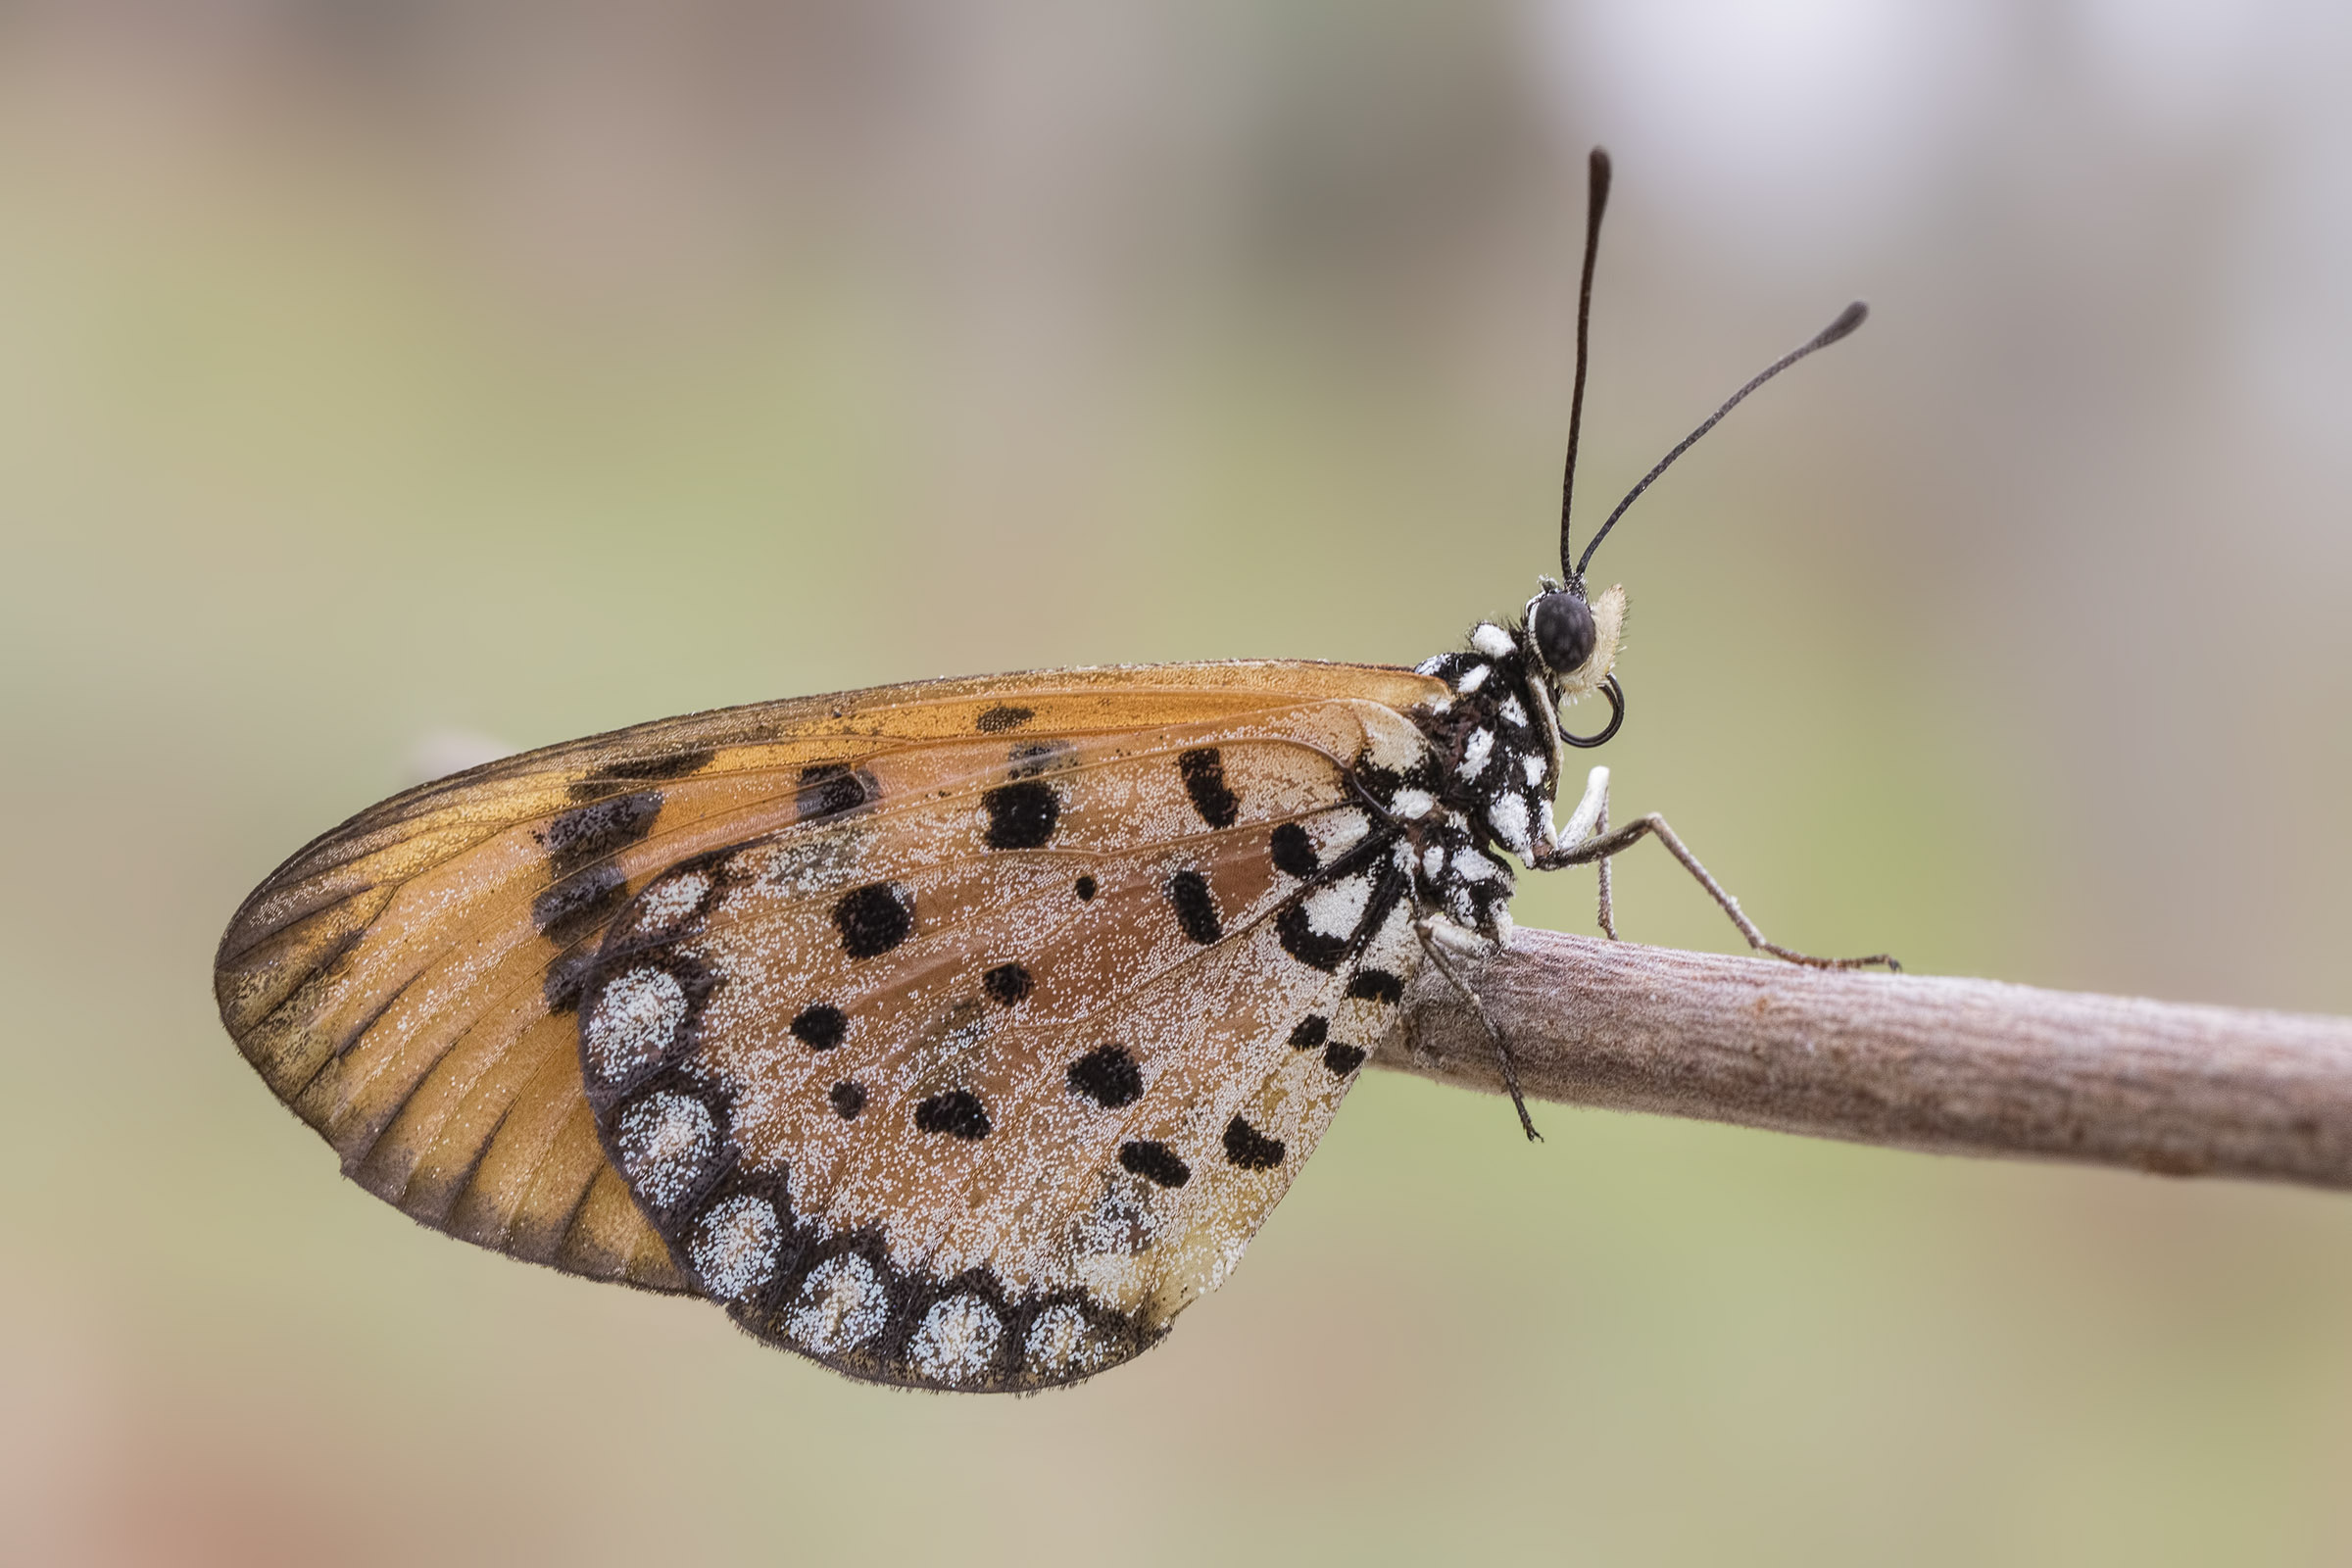
wing, photography, insect, moth, butterfly, fauna, invertebrate, close up, lepidoptera, india, arthropoda, ariansuresh, skanfarmhouse, nellore, andhrapradesh, animalia, hexapoda, insecta, pterygota, neoptera, ditrysia, panorpida, glossata, heteroneura, cossina, bombycina, papilionoidea, 750d2016img8406, tawnycoster, nymphalidae, heliconiinae, acraeini, acraea, acraeaterpsicore, macro photography, organism, arthropod, pollinator, plant stem, moths and butterflies, lycaenid, brush footed butterfly, colias